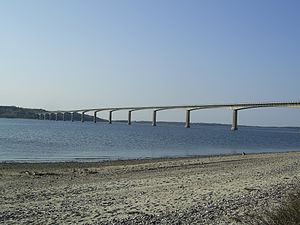
Sallingsundbroen
Sallingsundbroen set fra Salling
Sallingsundbroen set fra Salling
Sallingsundbroen er en bro over Sallingsund. Den forbinder øen Mors med halvøen Salling og er en del af Primærrute 26. Broen blev indviet 30. maj 1978. Den er brugt som motiv på 50-kronesedlen fra 2009-serien.